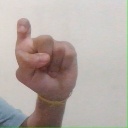
अक्षर: इ